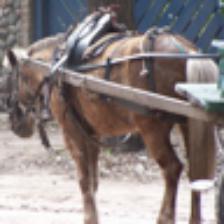
Label: NonHuman